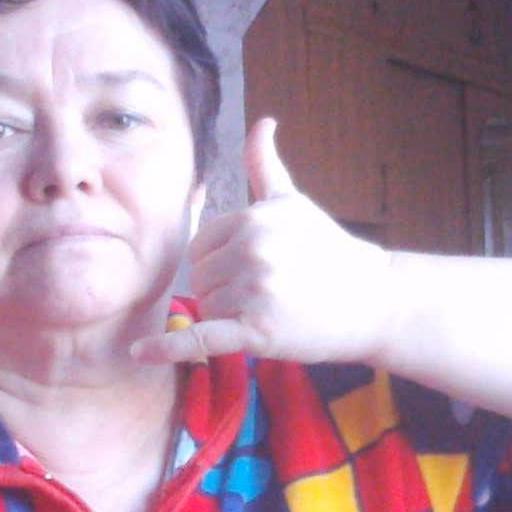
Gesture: call